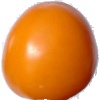
Label: yellow_tomato